Algonquin Provincial Park

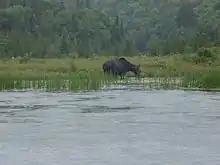
Female moose on the Amable du Fond River in Algonquin

Other activities include fishing, mountain biking, horseback riding, cross country skiing, and day hiking. The park has 19 interpretive trails, ranging in length from . Each trail comes with a trail guide and is meant to introduce visitors to a different aspect of the park's ecology or history.